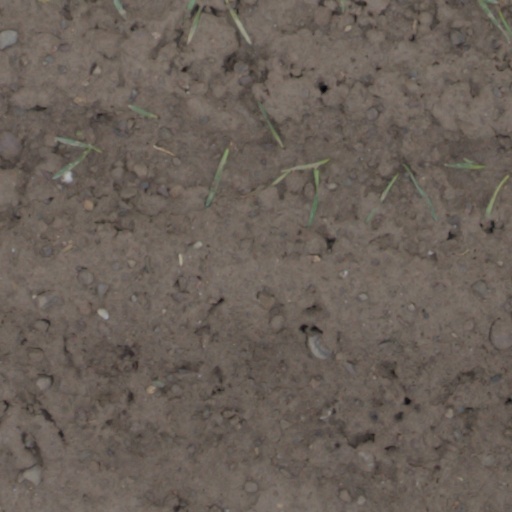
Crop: wheat